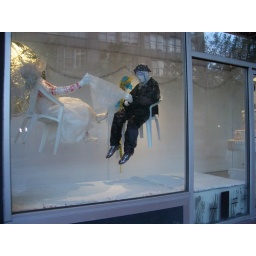
Another White Trash Wedding recycled plastic bag art by Ruby Re-Usable May 2009 065